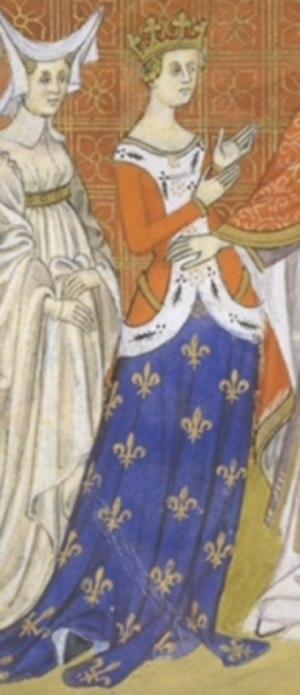
Blanche d'Artois
La reine de France est l'épouse du roi de France.